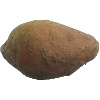
Label: Potato Sweet 1